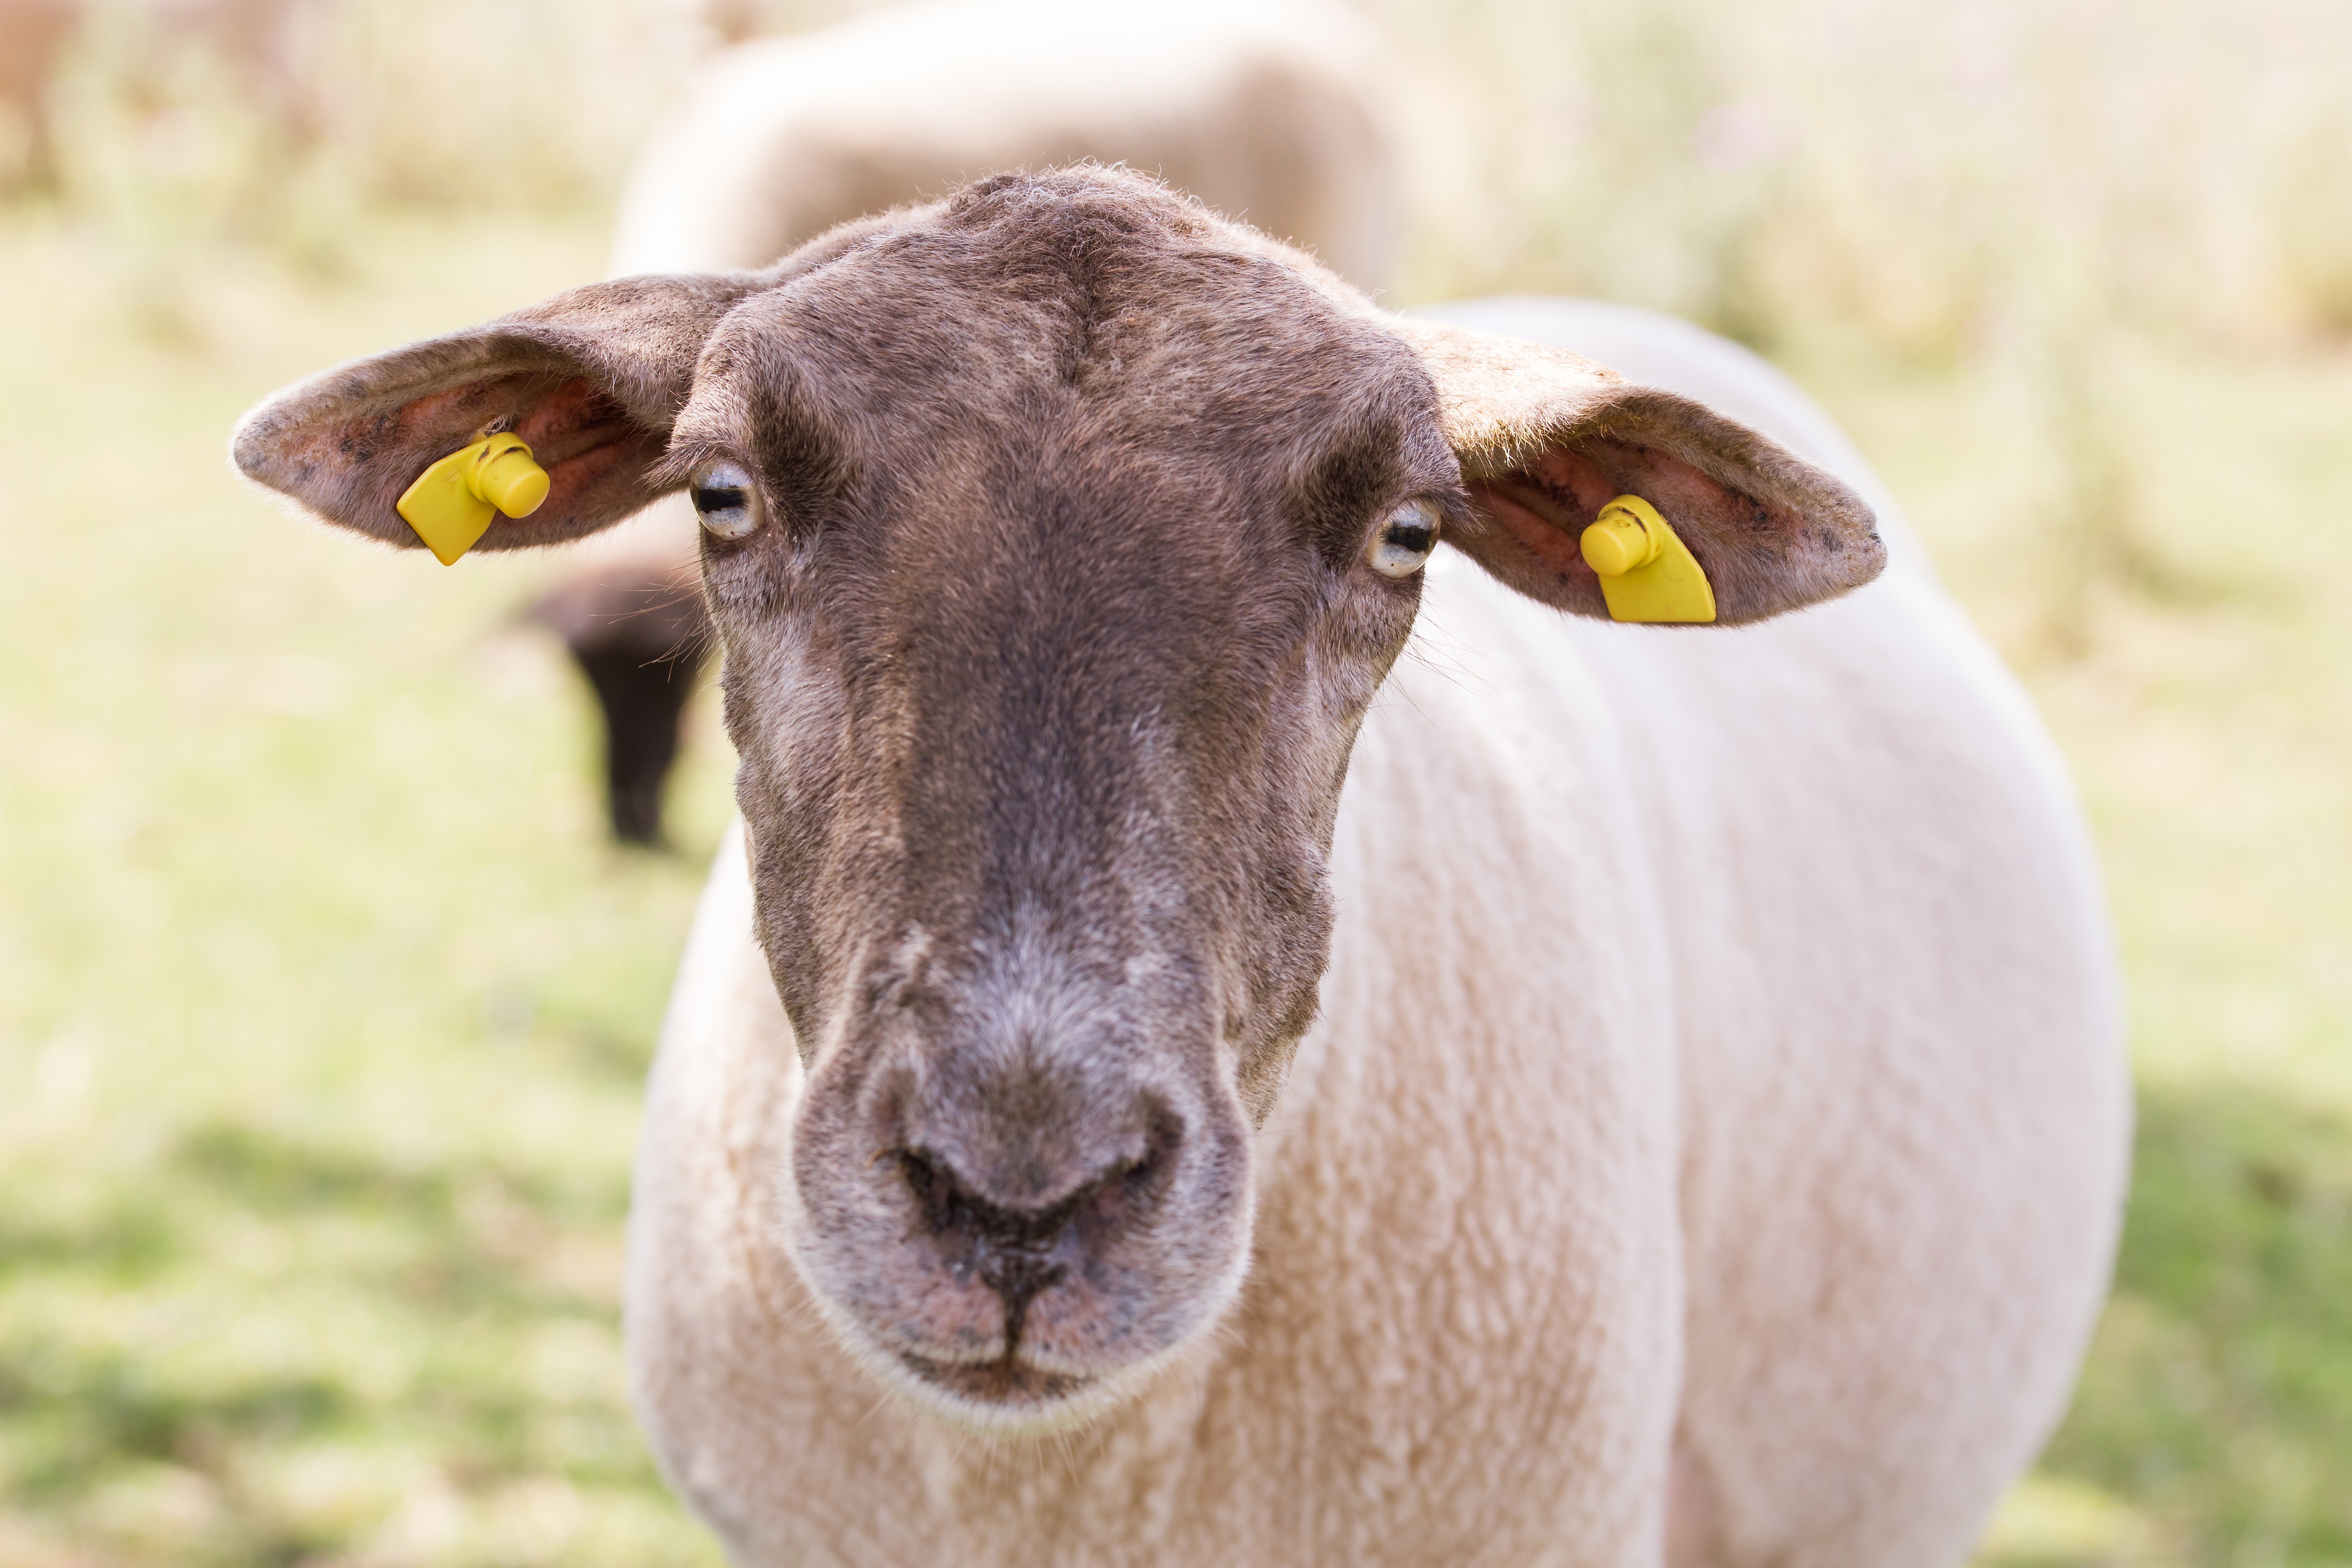
nature, grass, wildlife, goat, horn, pasture, sheep, mammal, agriculture, fauna, lamb, close up, goats, ears, head, vertebrate, sheeps, animal portrait, bighorn, barbary sheep, cow goat family